Palazzo Ajutamicristo

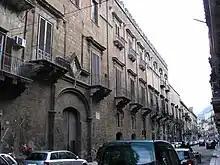
Palazzo Ajutamicristo

Palazzo Ajutamicristo is a Late-Gothic and Renaissance-style aristocratic palace located on VIa Garibaldi #23 of the ancient Kalsa quarter of Palermo, region of Sicily, Italy. It rises about a block south of Piazza Rivoluzione.